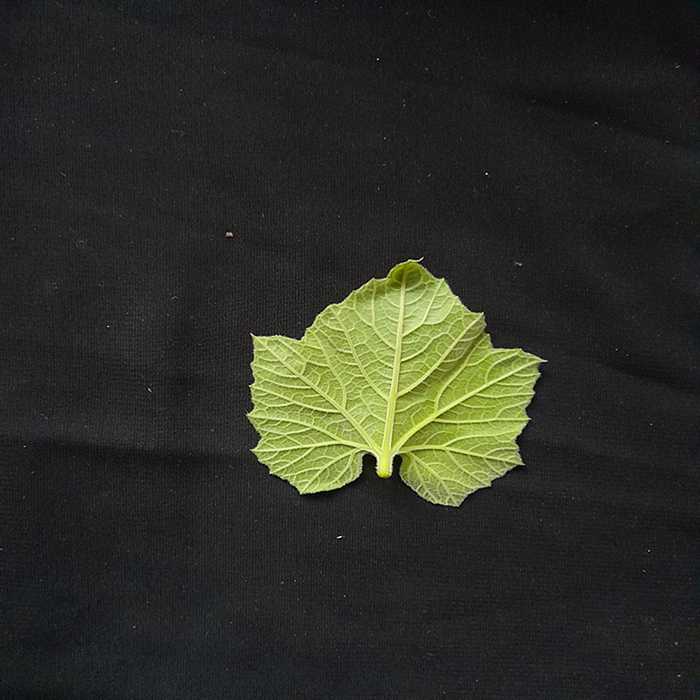
Plant: Bottle gourd
Label: Fresh leaf